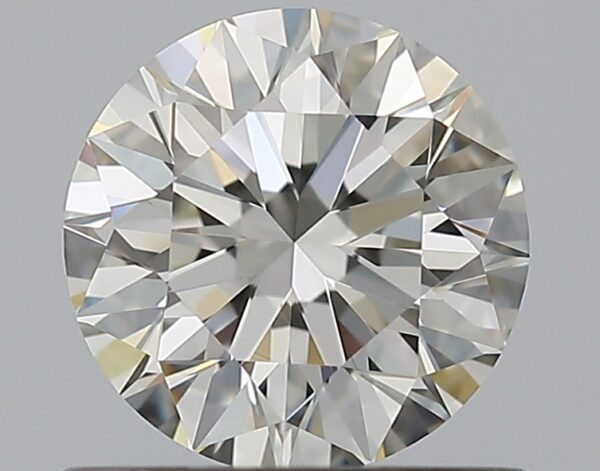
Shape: round
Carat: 0.75
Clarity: VVS1
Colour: J
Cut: EX
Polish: EX
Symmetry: EX
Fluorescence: N
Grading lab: GIA
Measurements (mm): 5.74 x 5.78 x 3.62